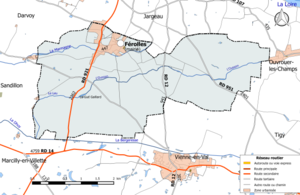
Carte du réseau routier de la commune de fr:Férolles.
Férolles est une commune française située dans le département du Loiret en région Centre-Val de Loire.